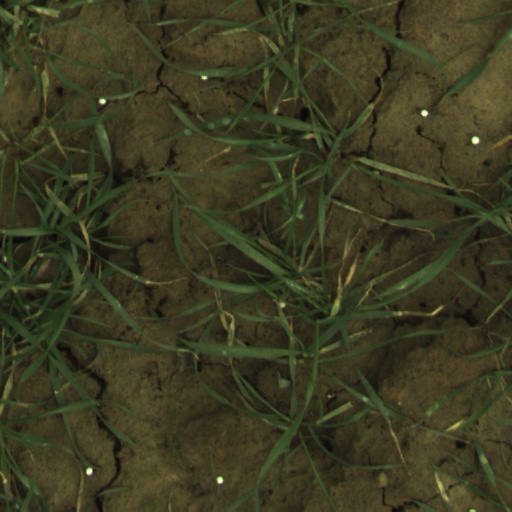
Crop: wheat